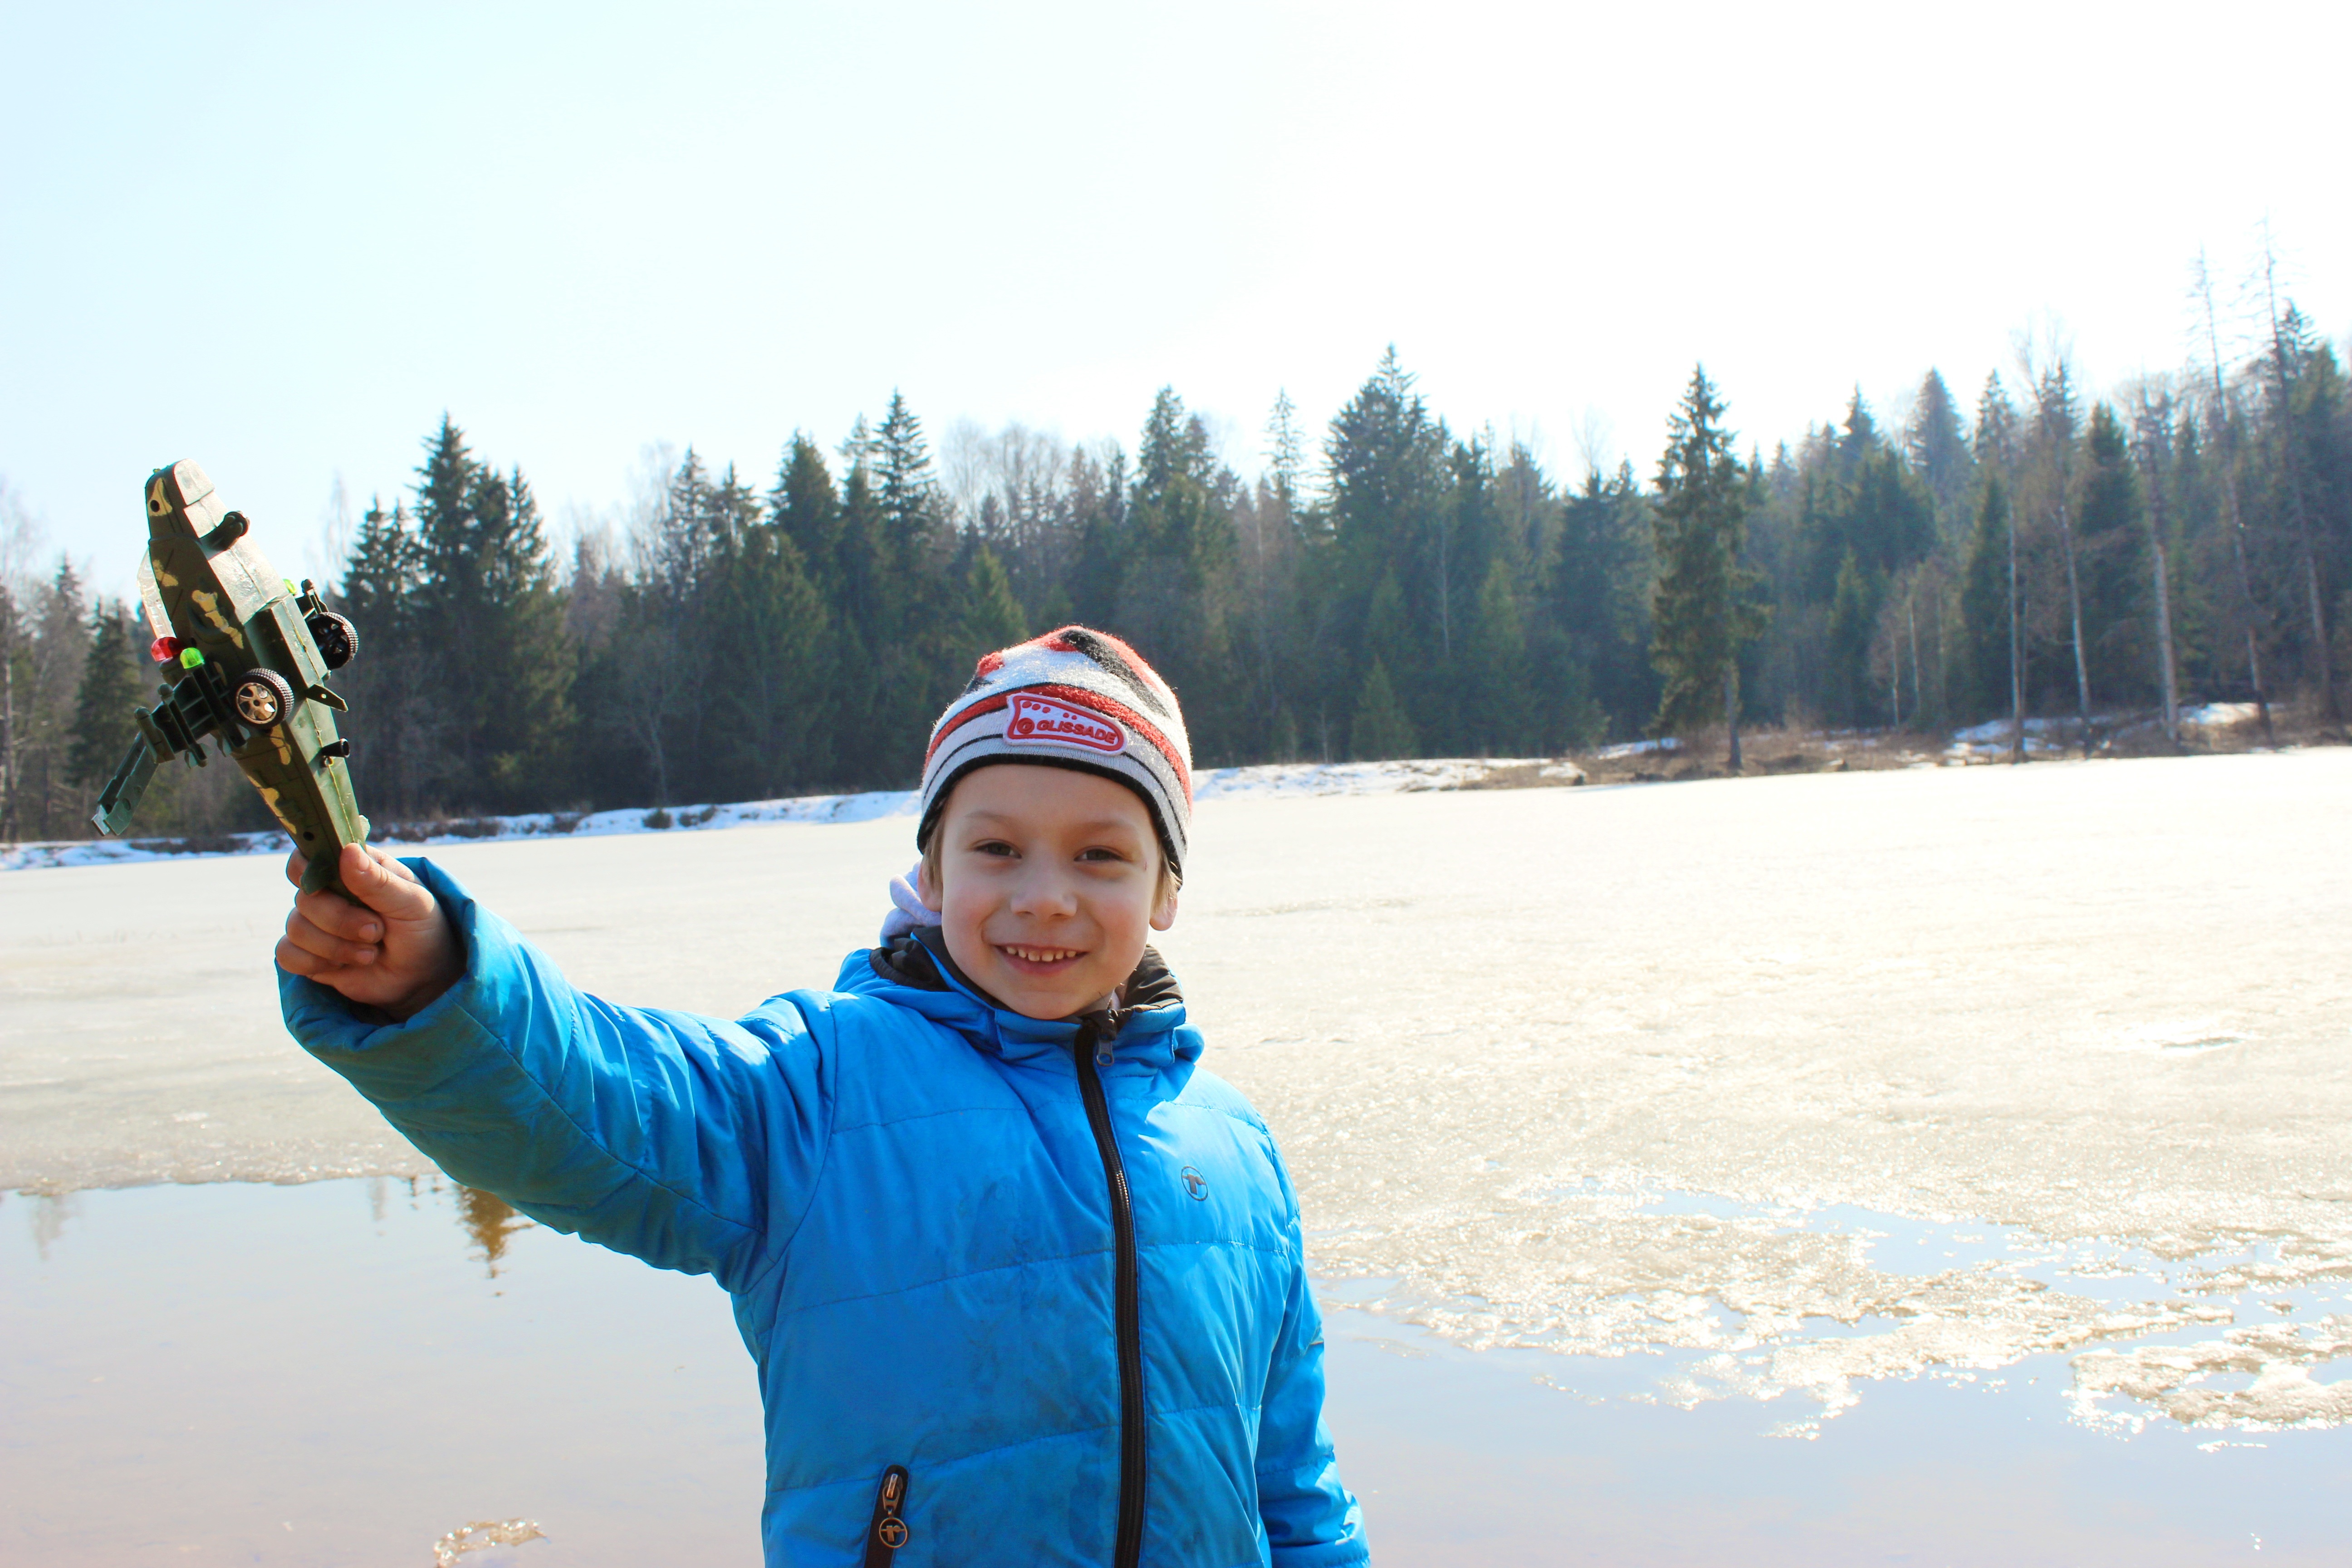
mountain, snow, winter, play, toy, smile, outdoors, kids